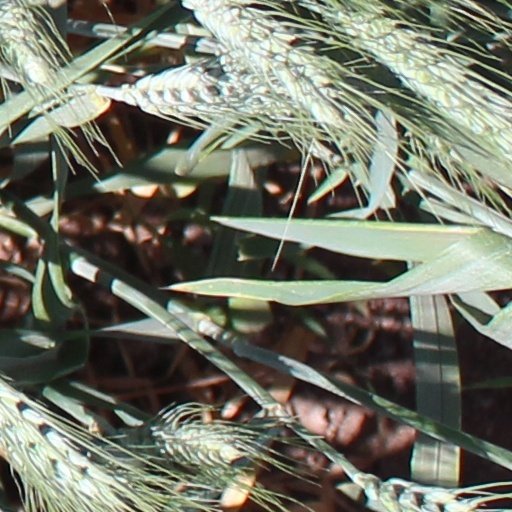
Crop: wheat